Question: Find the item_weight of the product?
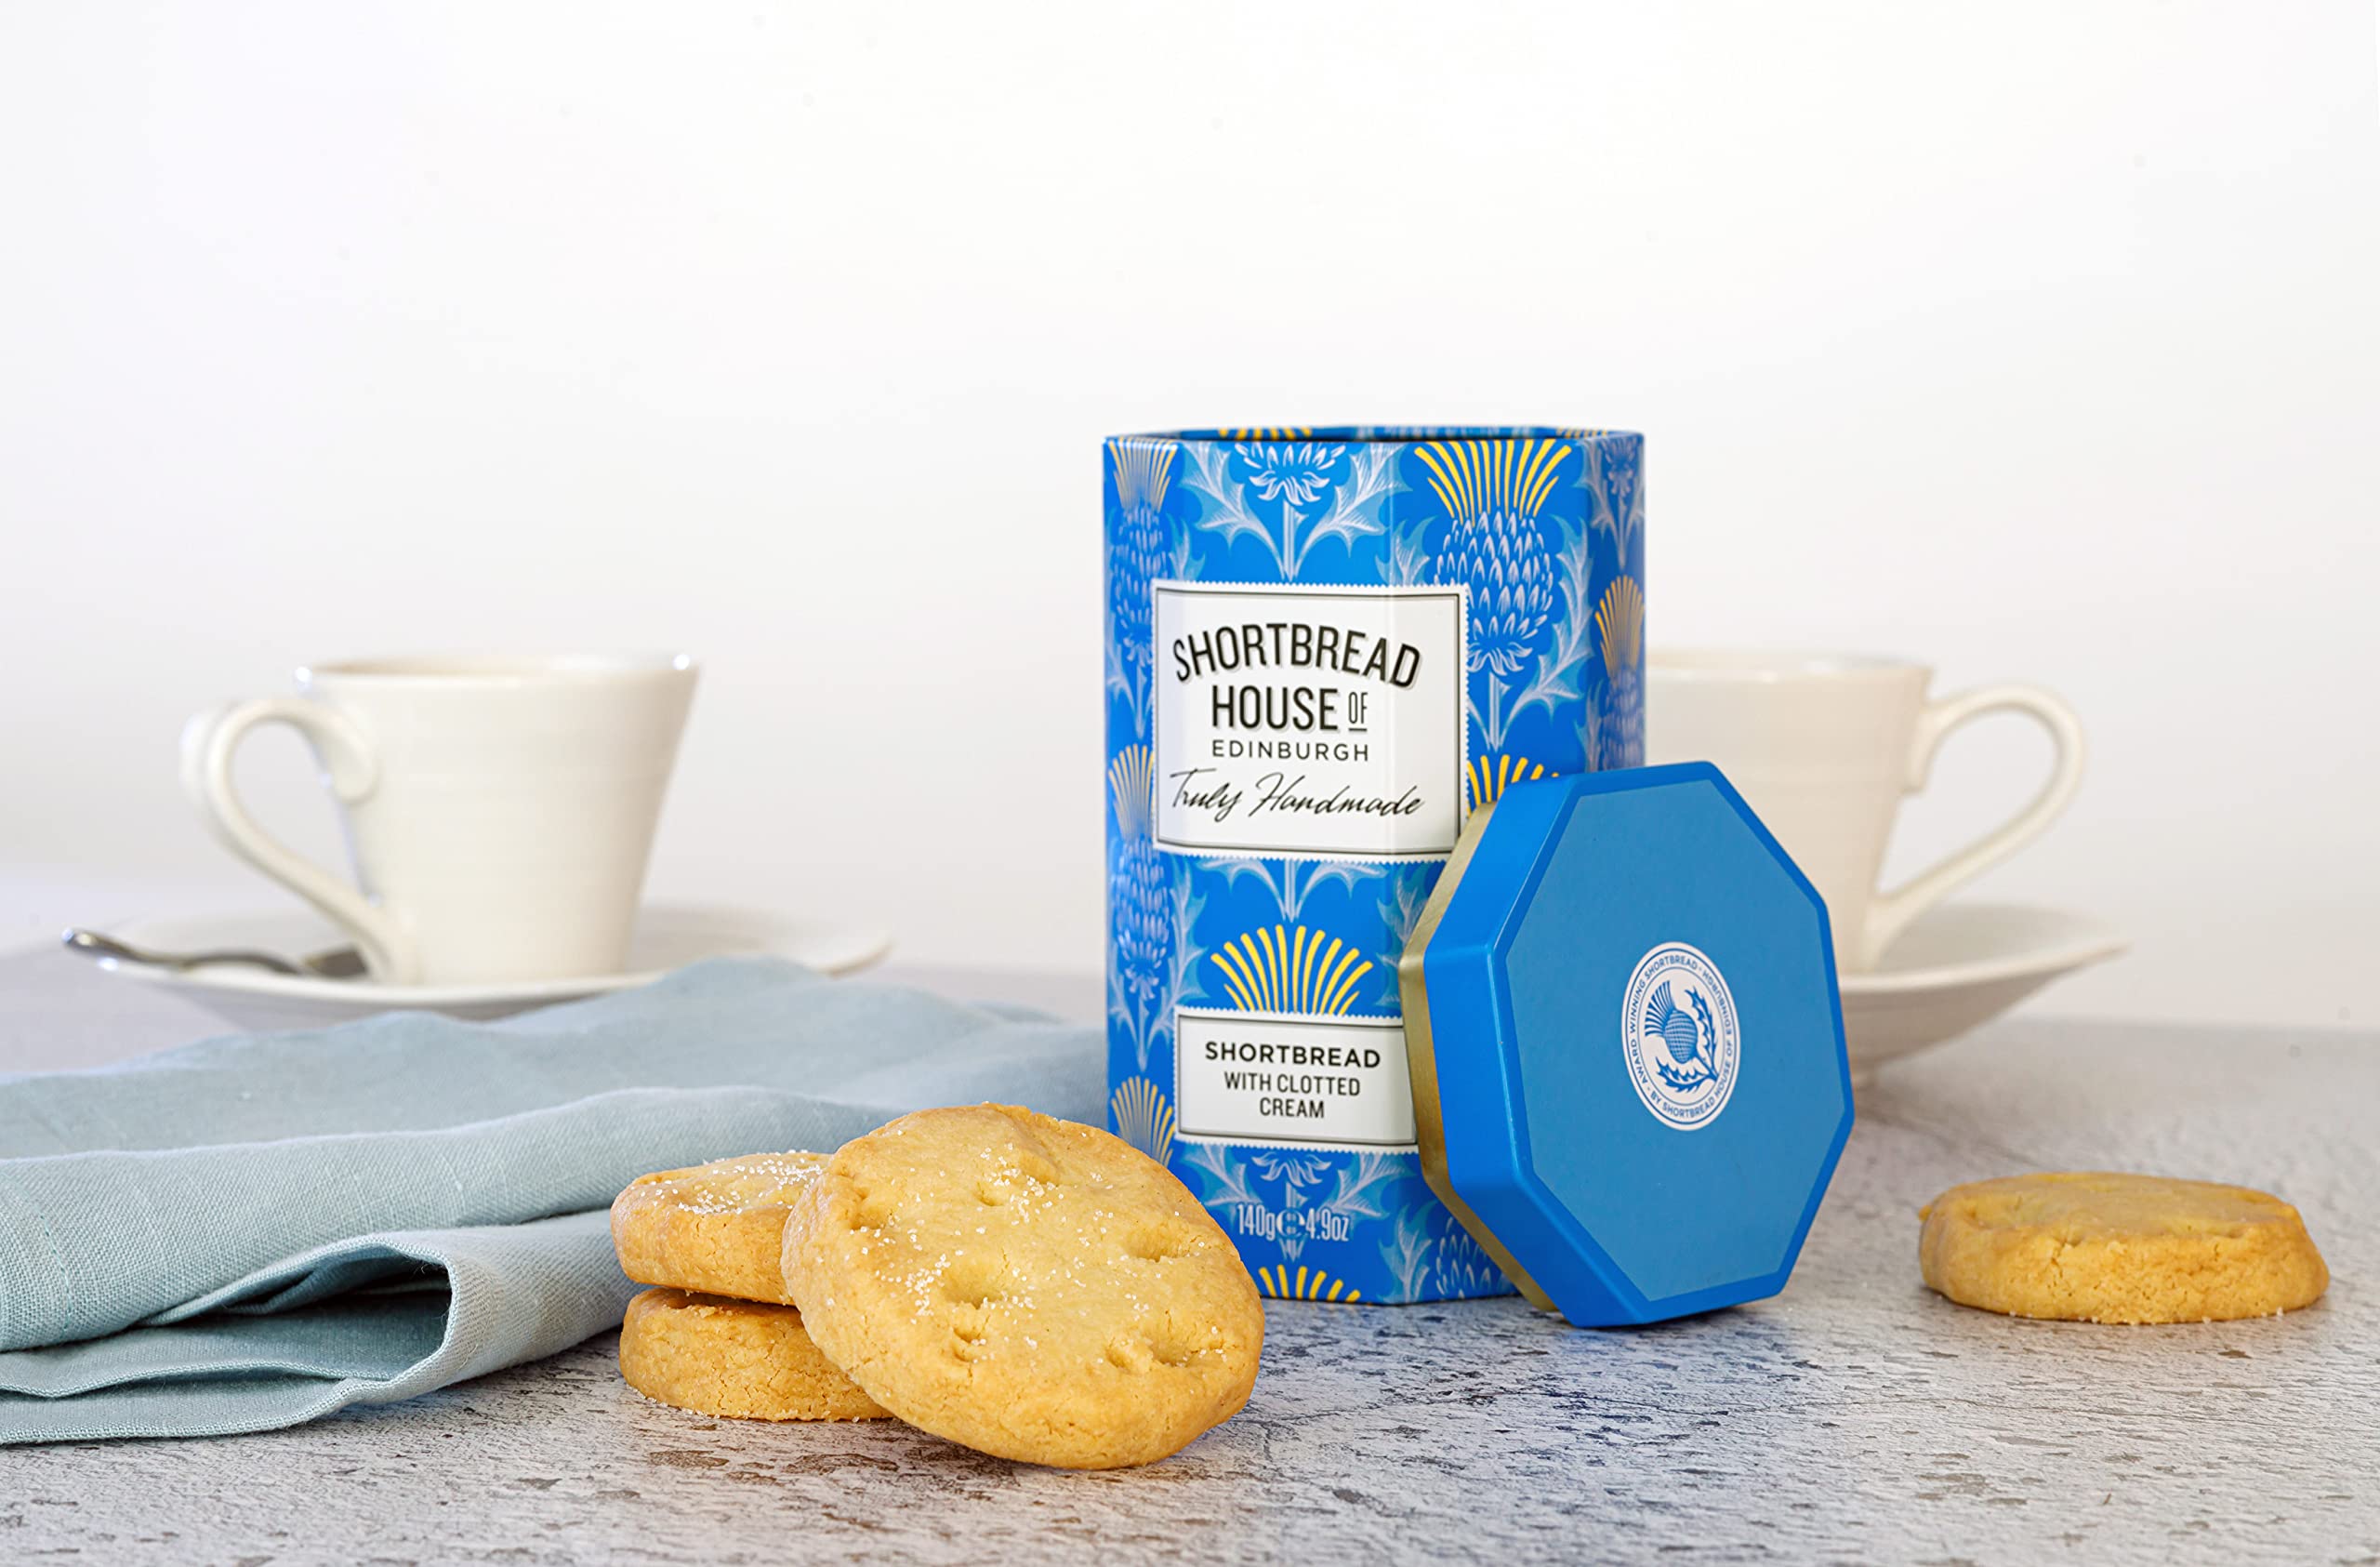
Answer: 140 gram